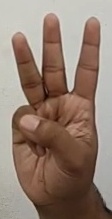
ASL sign: W